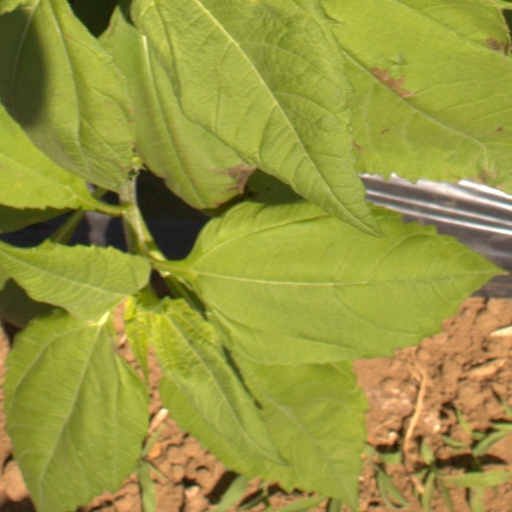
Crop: Jerusalem artichoke